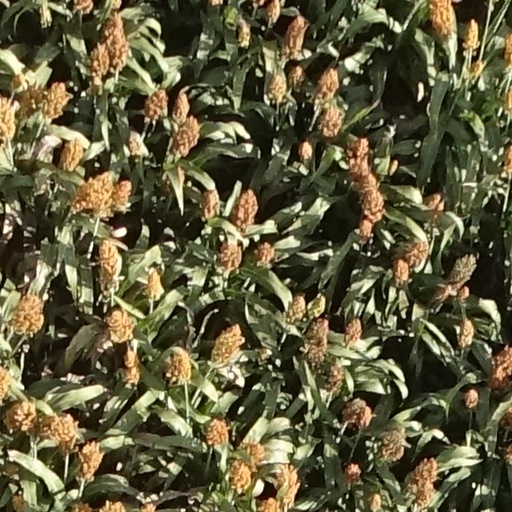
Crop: sorghum